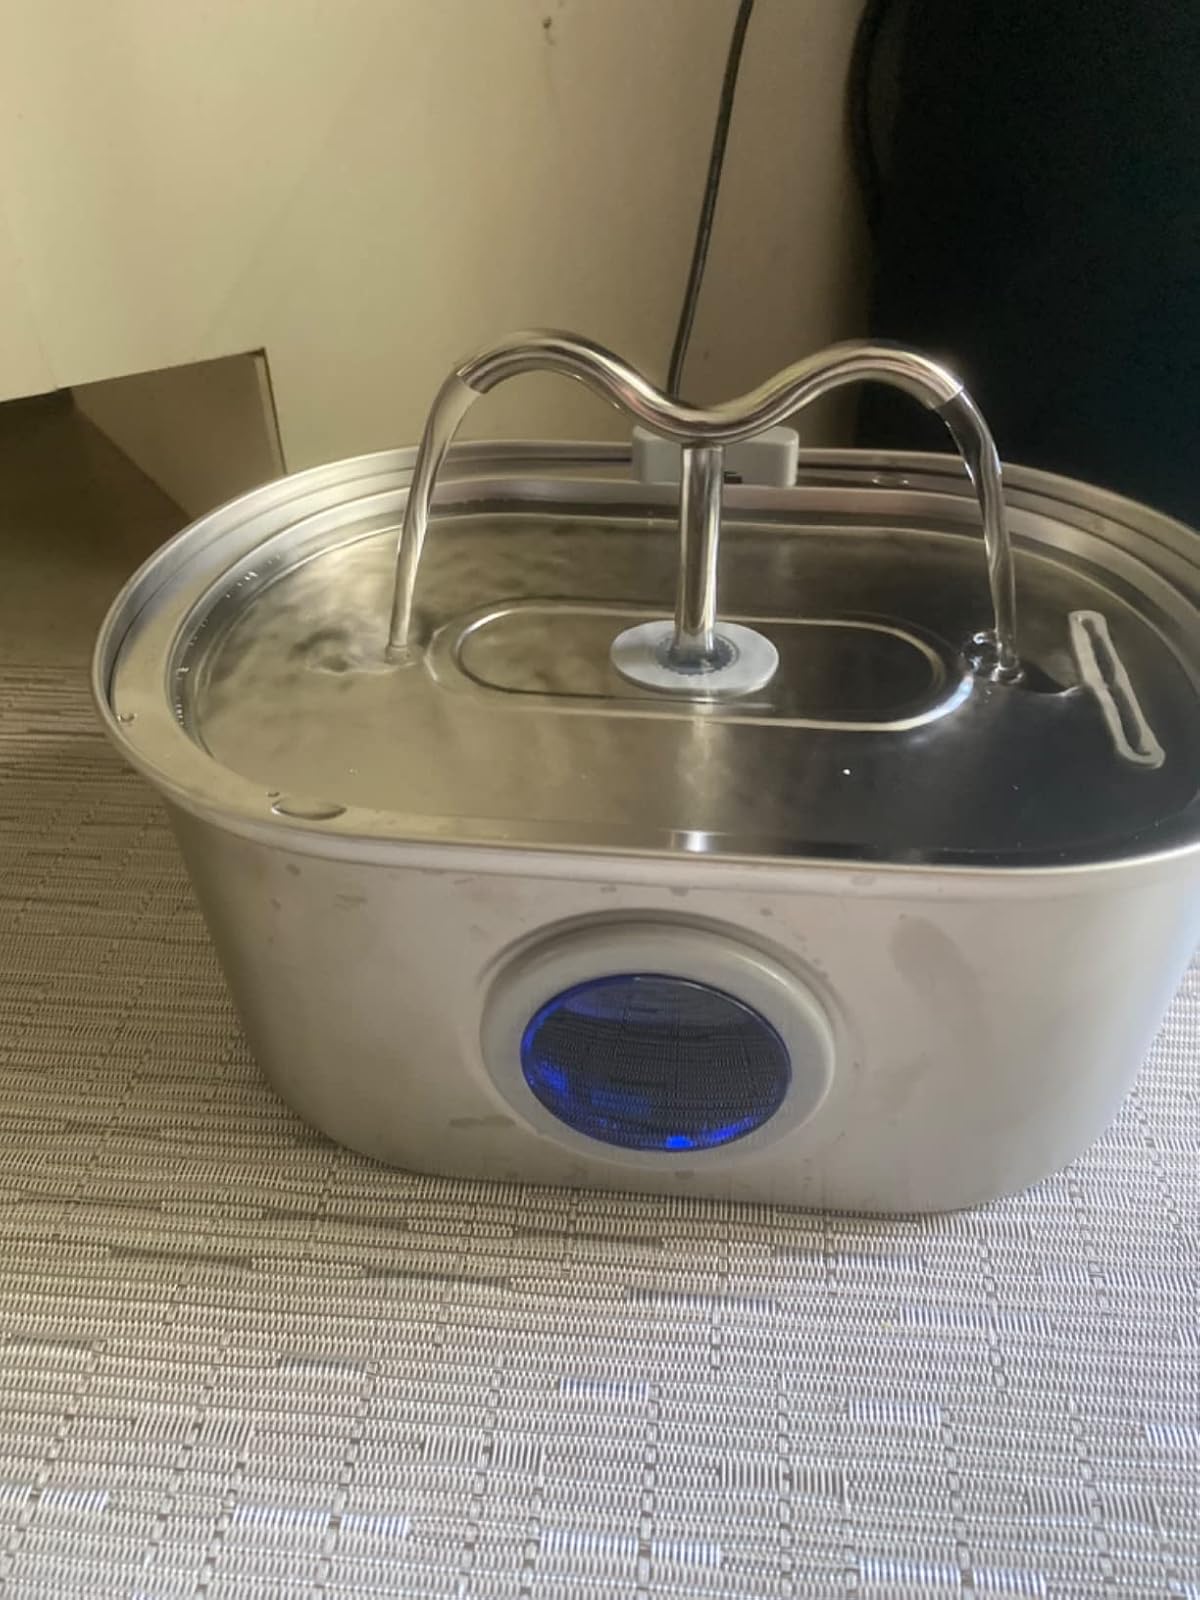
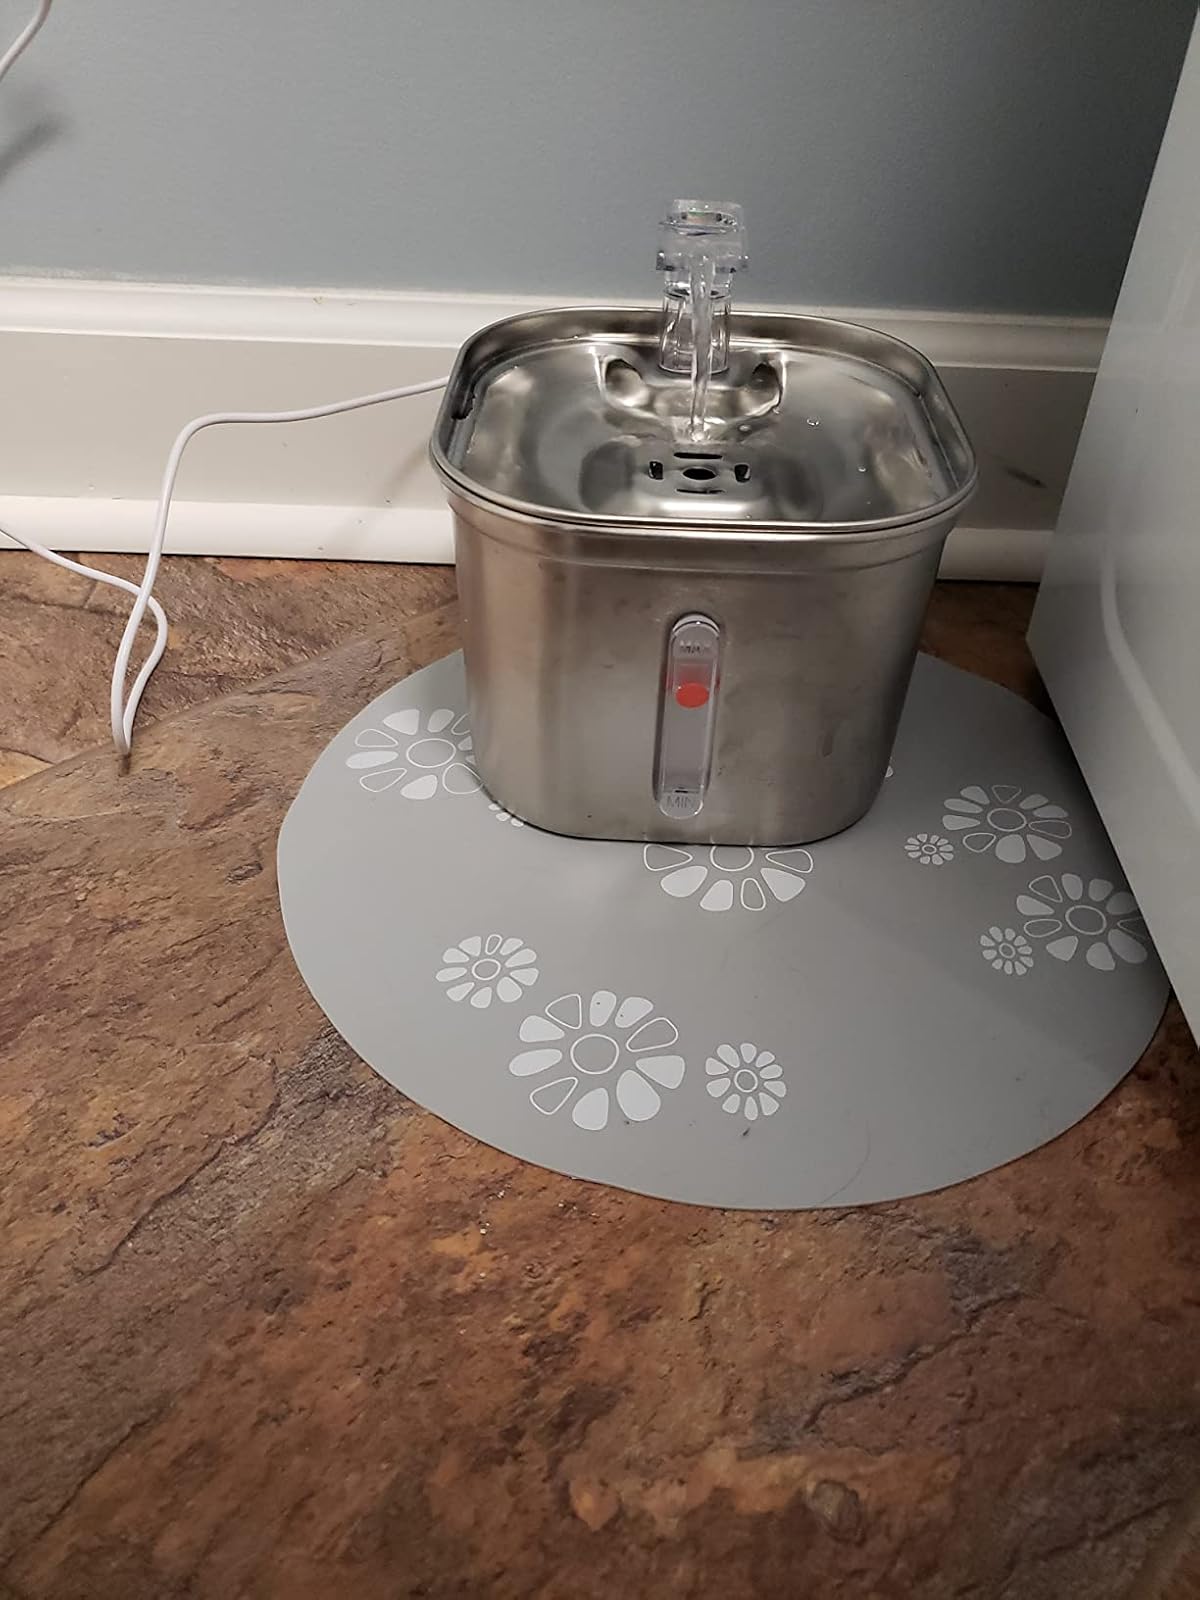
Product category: items_bowl
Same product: no